Christian Action Network

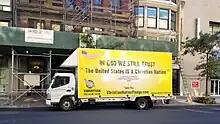
A billboard truck deployed by CAN in New York, November 2020.

The Christian Action Network was founded in 1990 with the goal to inform the public about issues which it believes affect "traditional Christian family values."